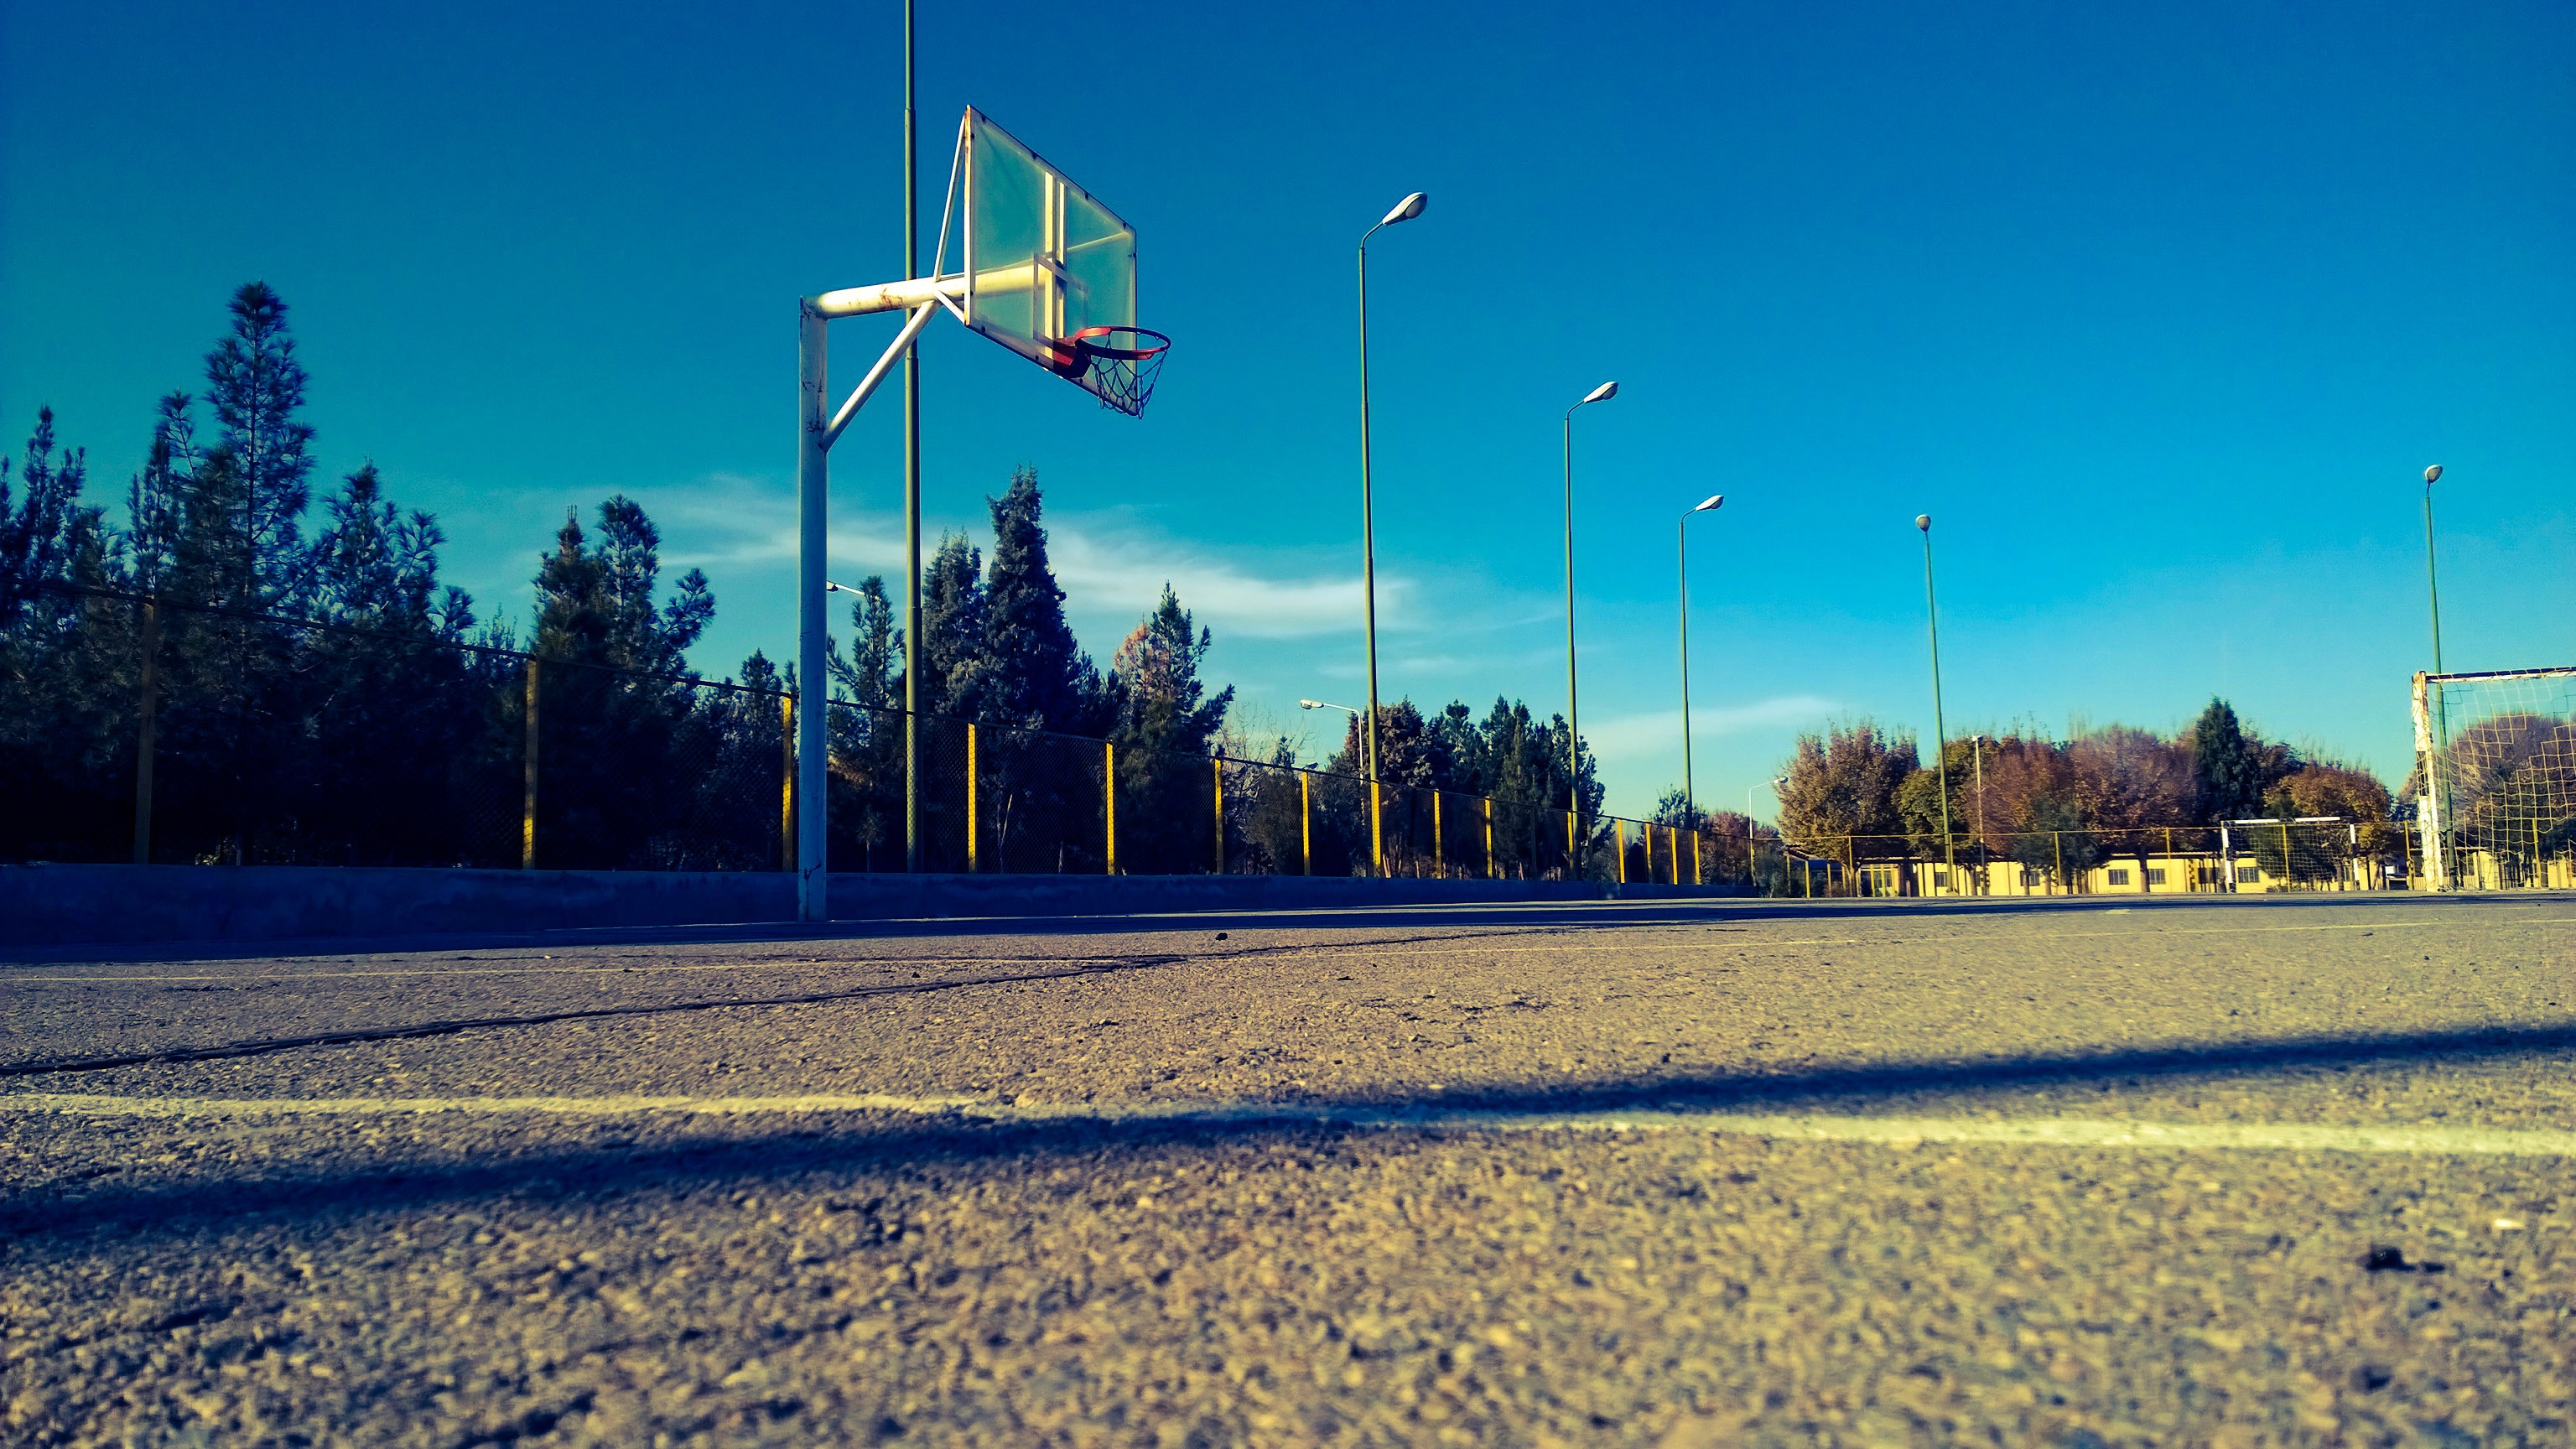
landscape, horizon, cloud, sky, sport, sunlight, morning, wind, evening, basketball, street light, court, atmosphere of earth